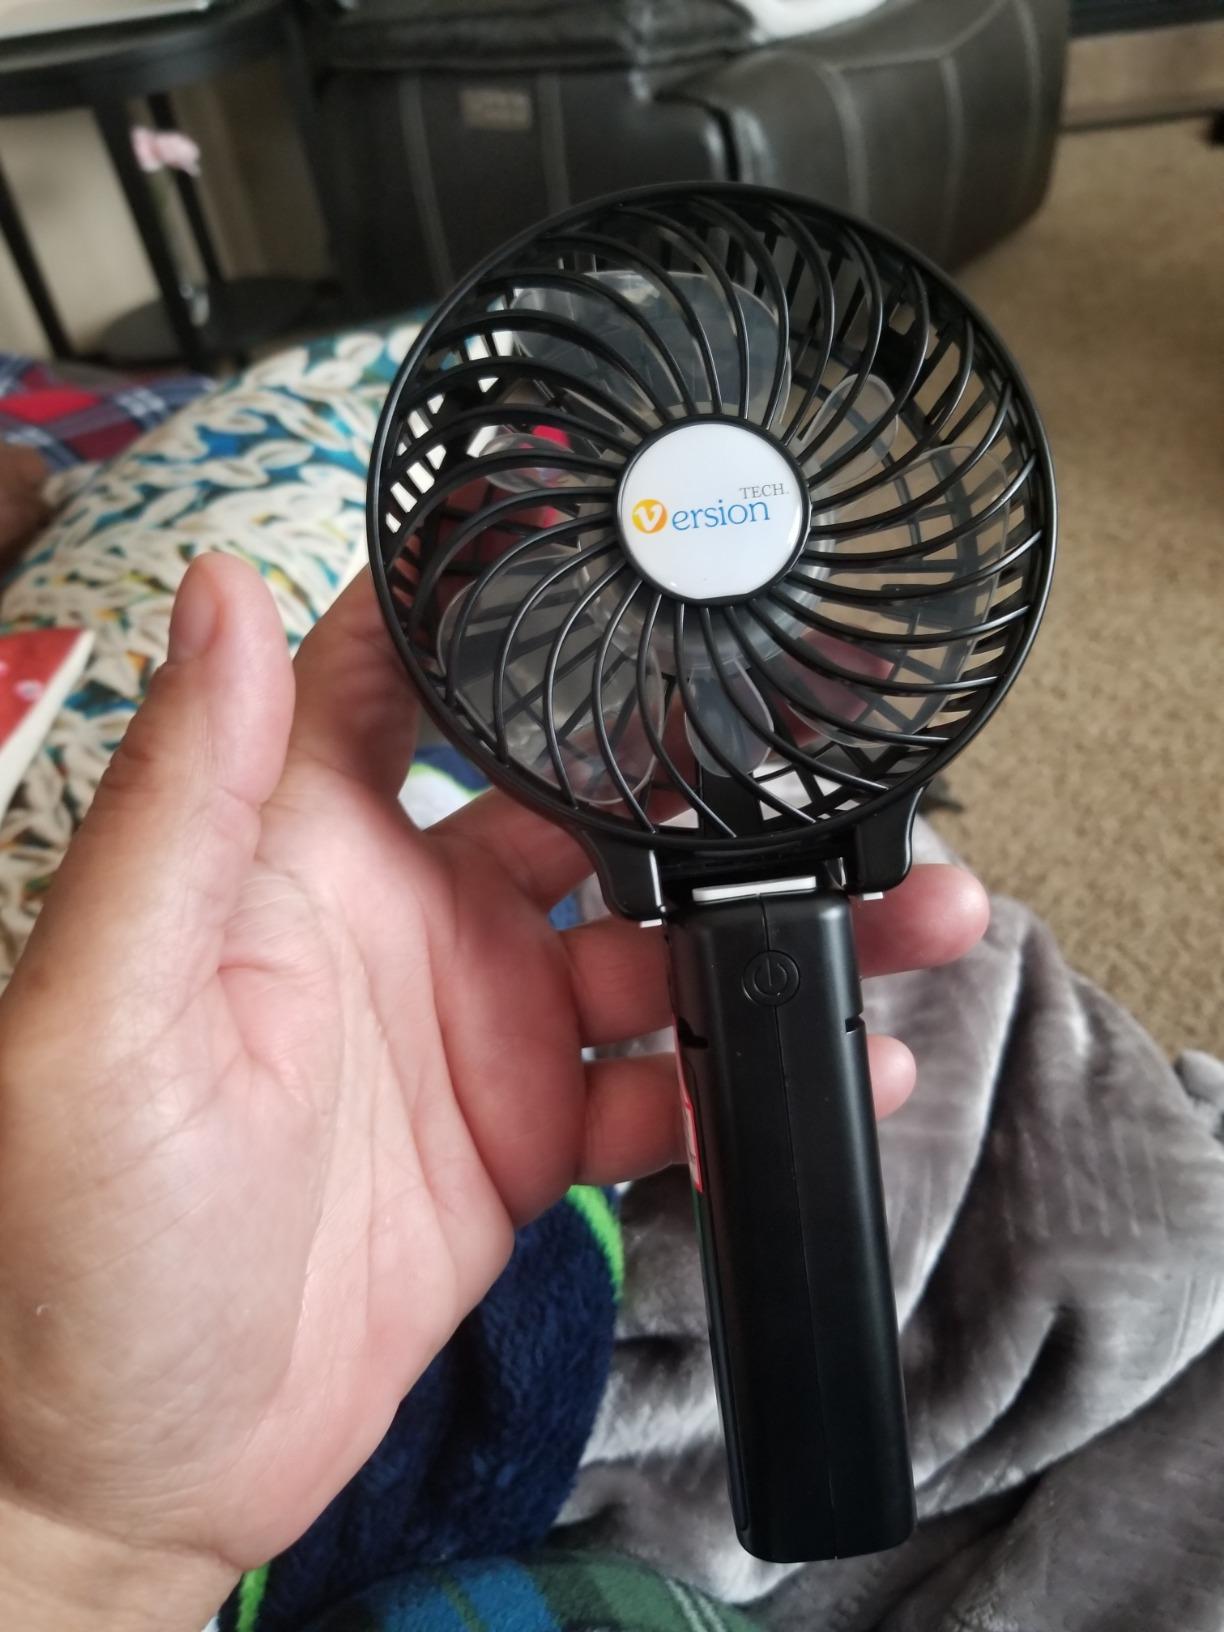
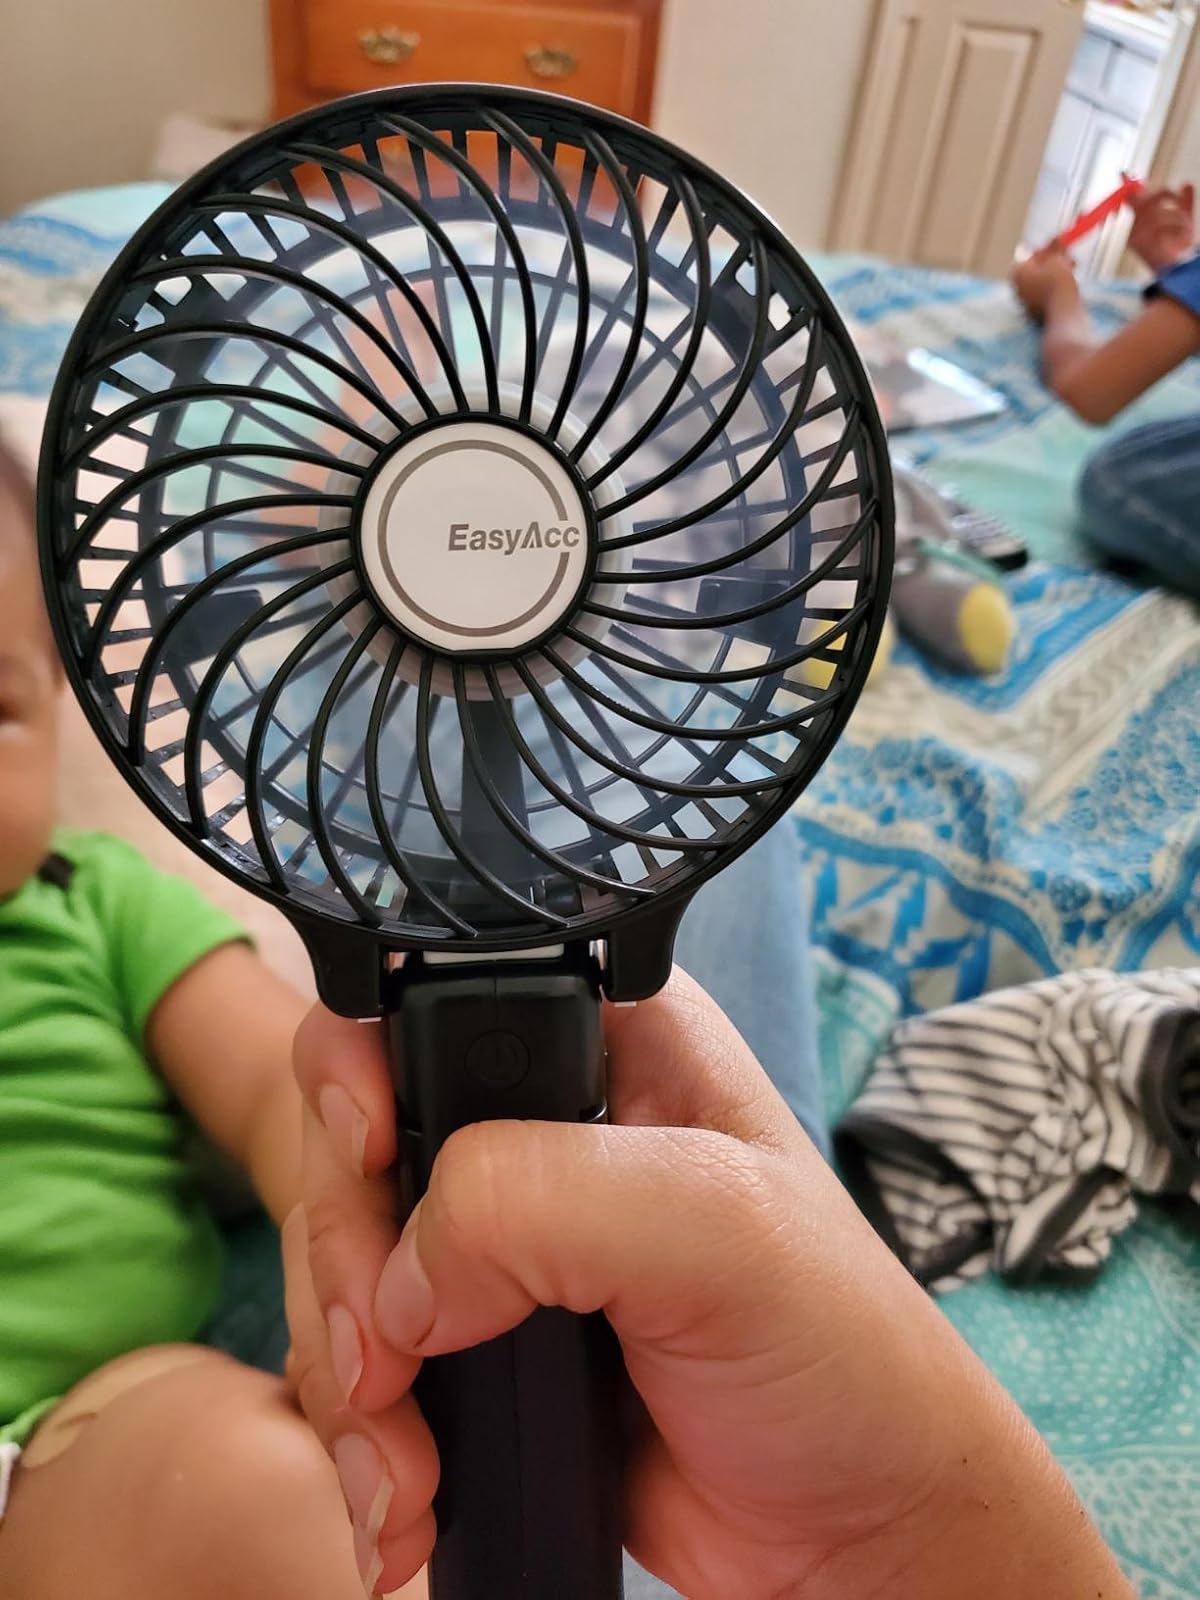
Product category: fan
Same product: no